SMS Pommern

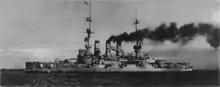
before the war

In July 1914, about two weeks after the assassination of Archduke Franz Ferdinand in Sarajevo, was with the High Seas Fleet during its annual summer cruise to Norway. As a result of rising international tensions, the cruise was cut short and the German fleet was back in Wilhelmshaven by 29 July. At midnight on 4 August, the United Kingdom declared war on Germany for violating Belgium's neutrality. remained with the High Seas Fleet throughout the first two years of the naval war. At the outbreak of war, the German command deployed II Squadron in the German Bight to defend Germany's coast from a major attack from the Royal Navy that the Germans presumed was imminent. and her squadron mates were stationed in the mouth of the Elbe to support the vessels on patrol duty in the Bight.